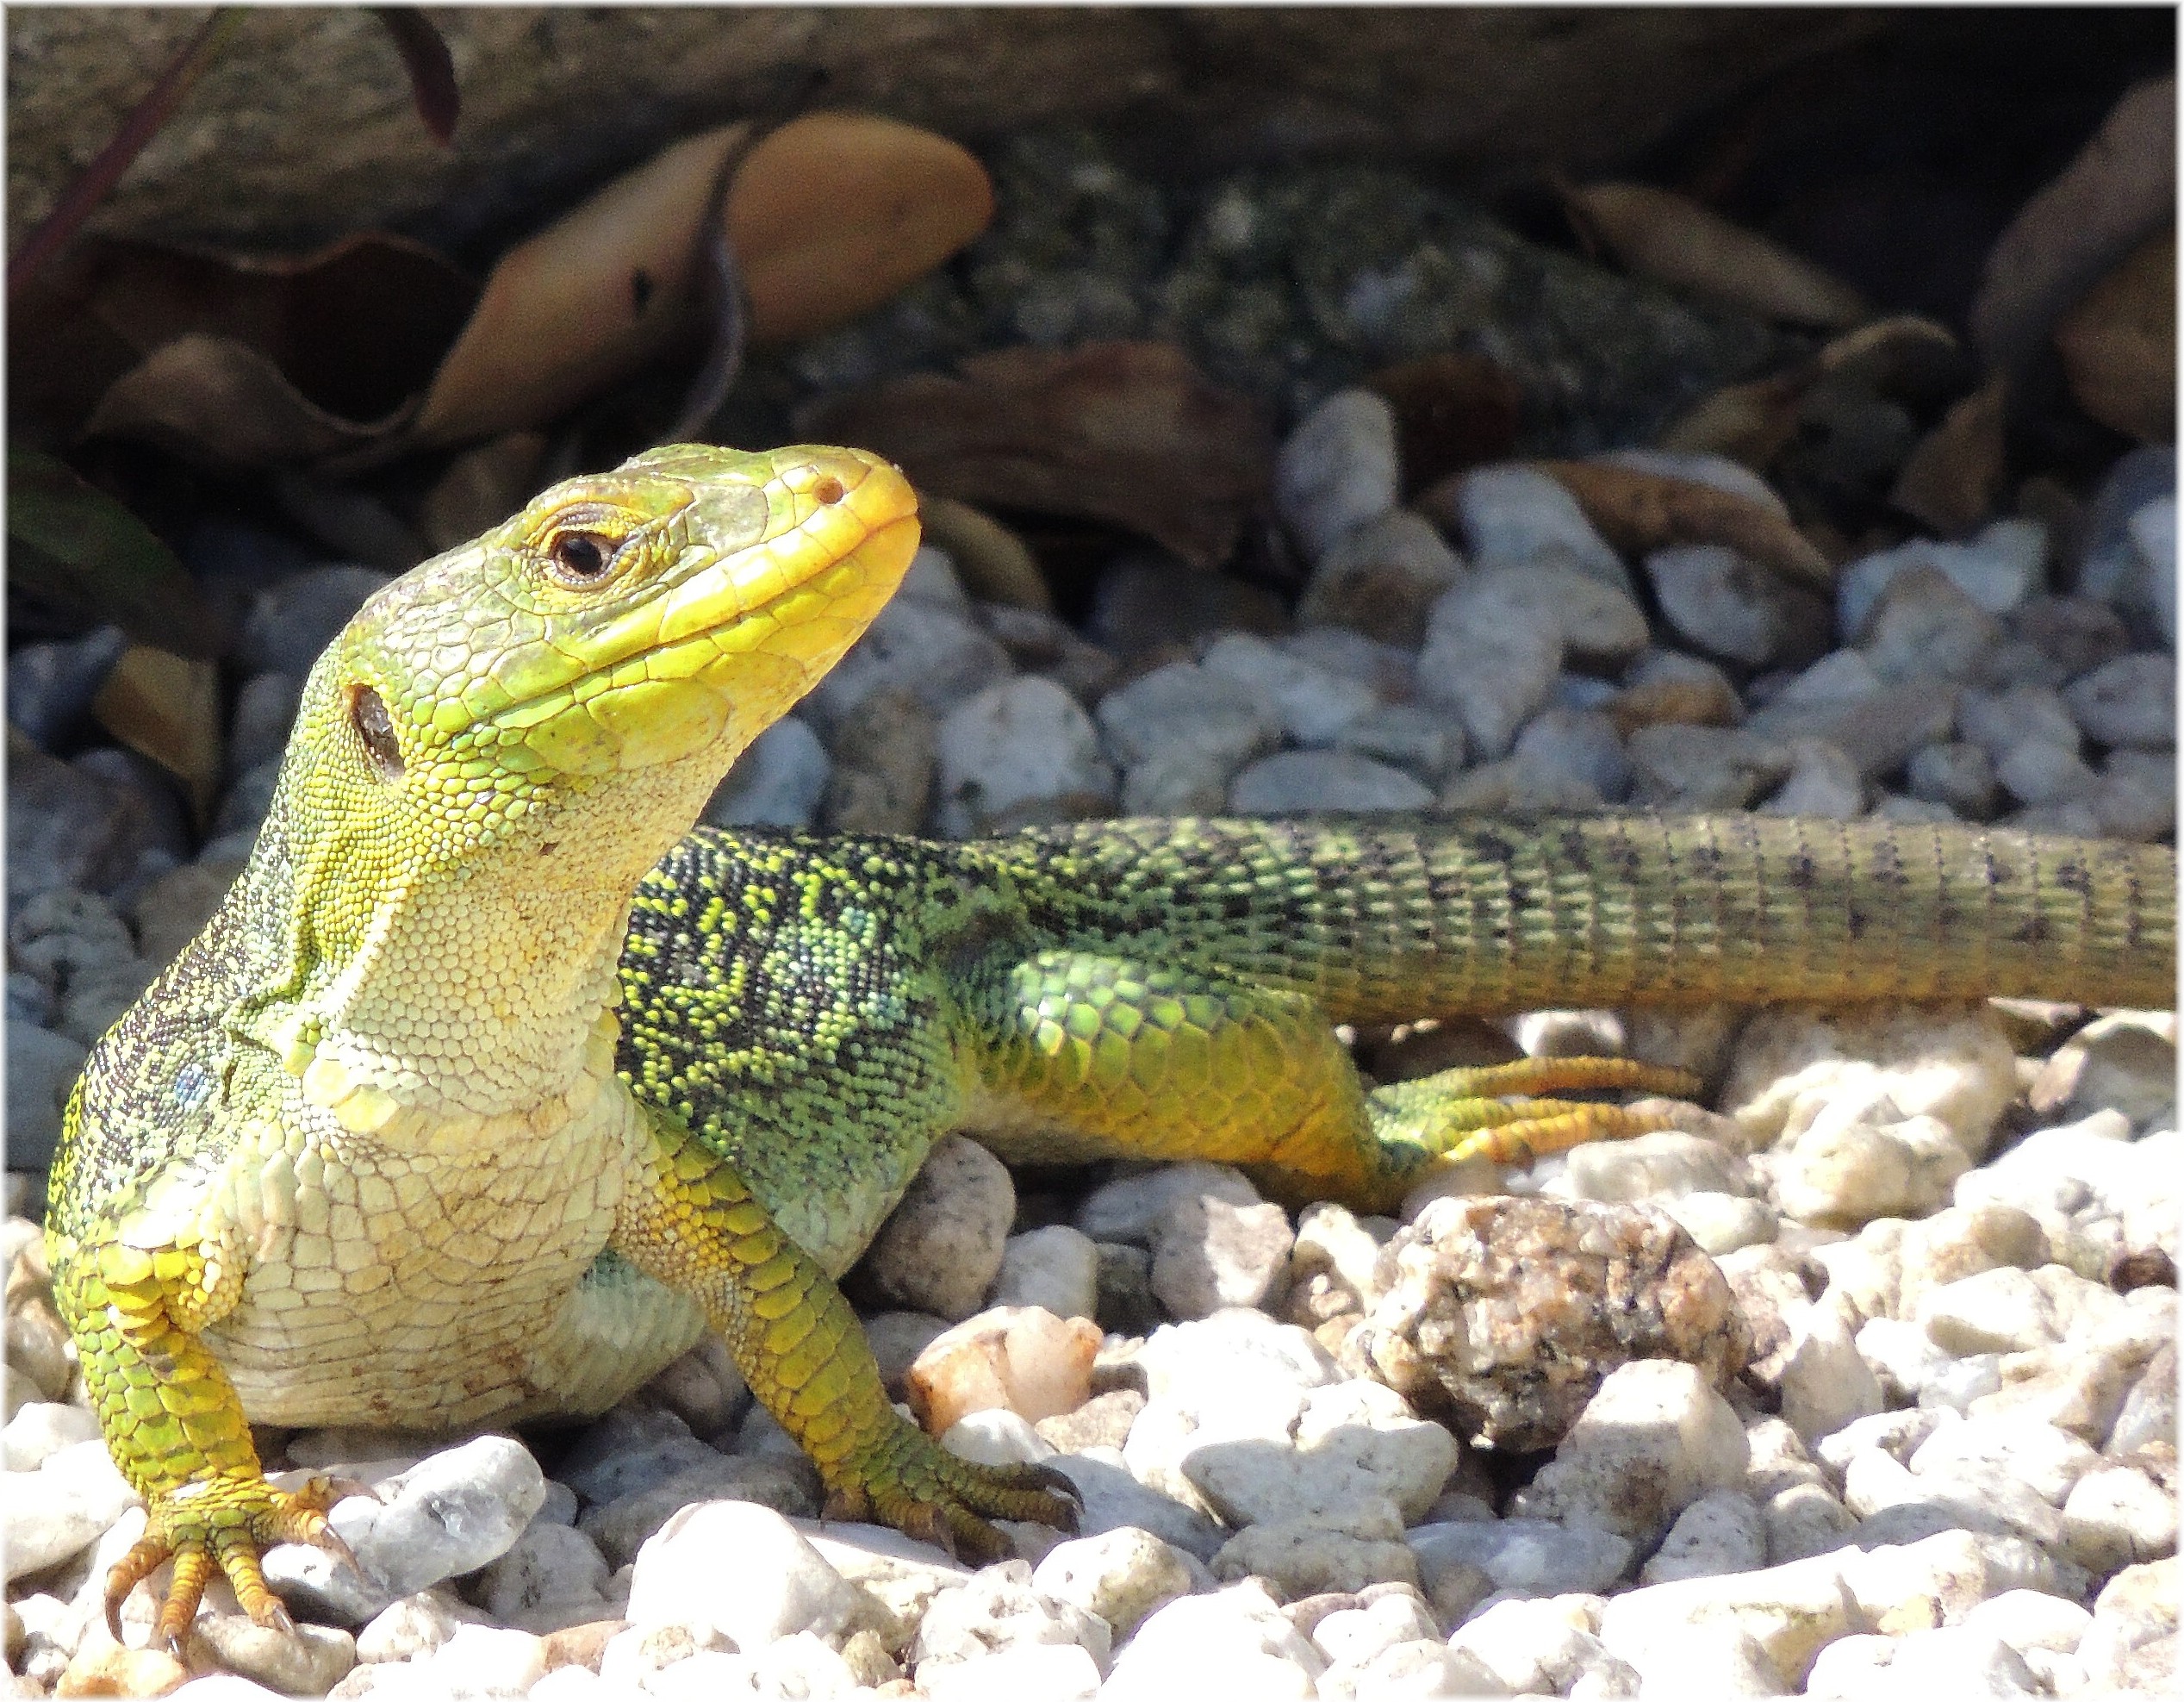
wildlife, reptile, iguana, fauna, lizard, green lizard, cool image, vertebrate, lacerta, agamidae, agama, scaled reptile, lacertidae